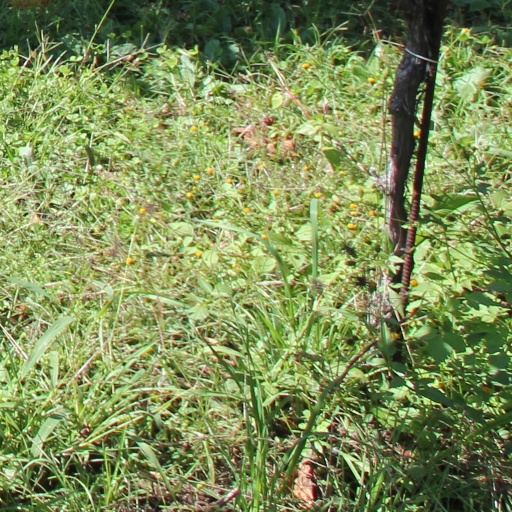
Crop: grape